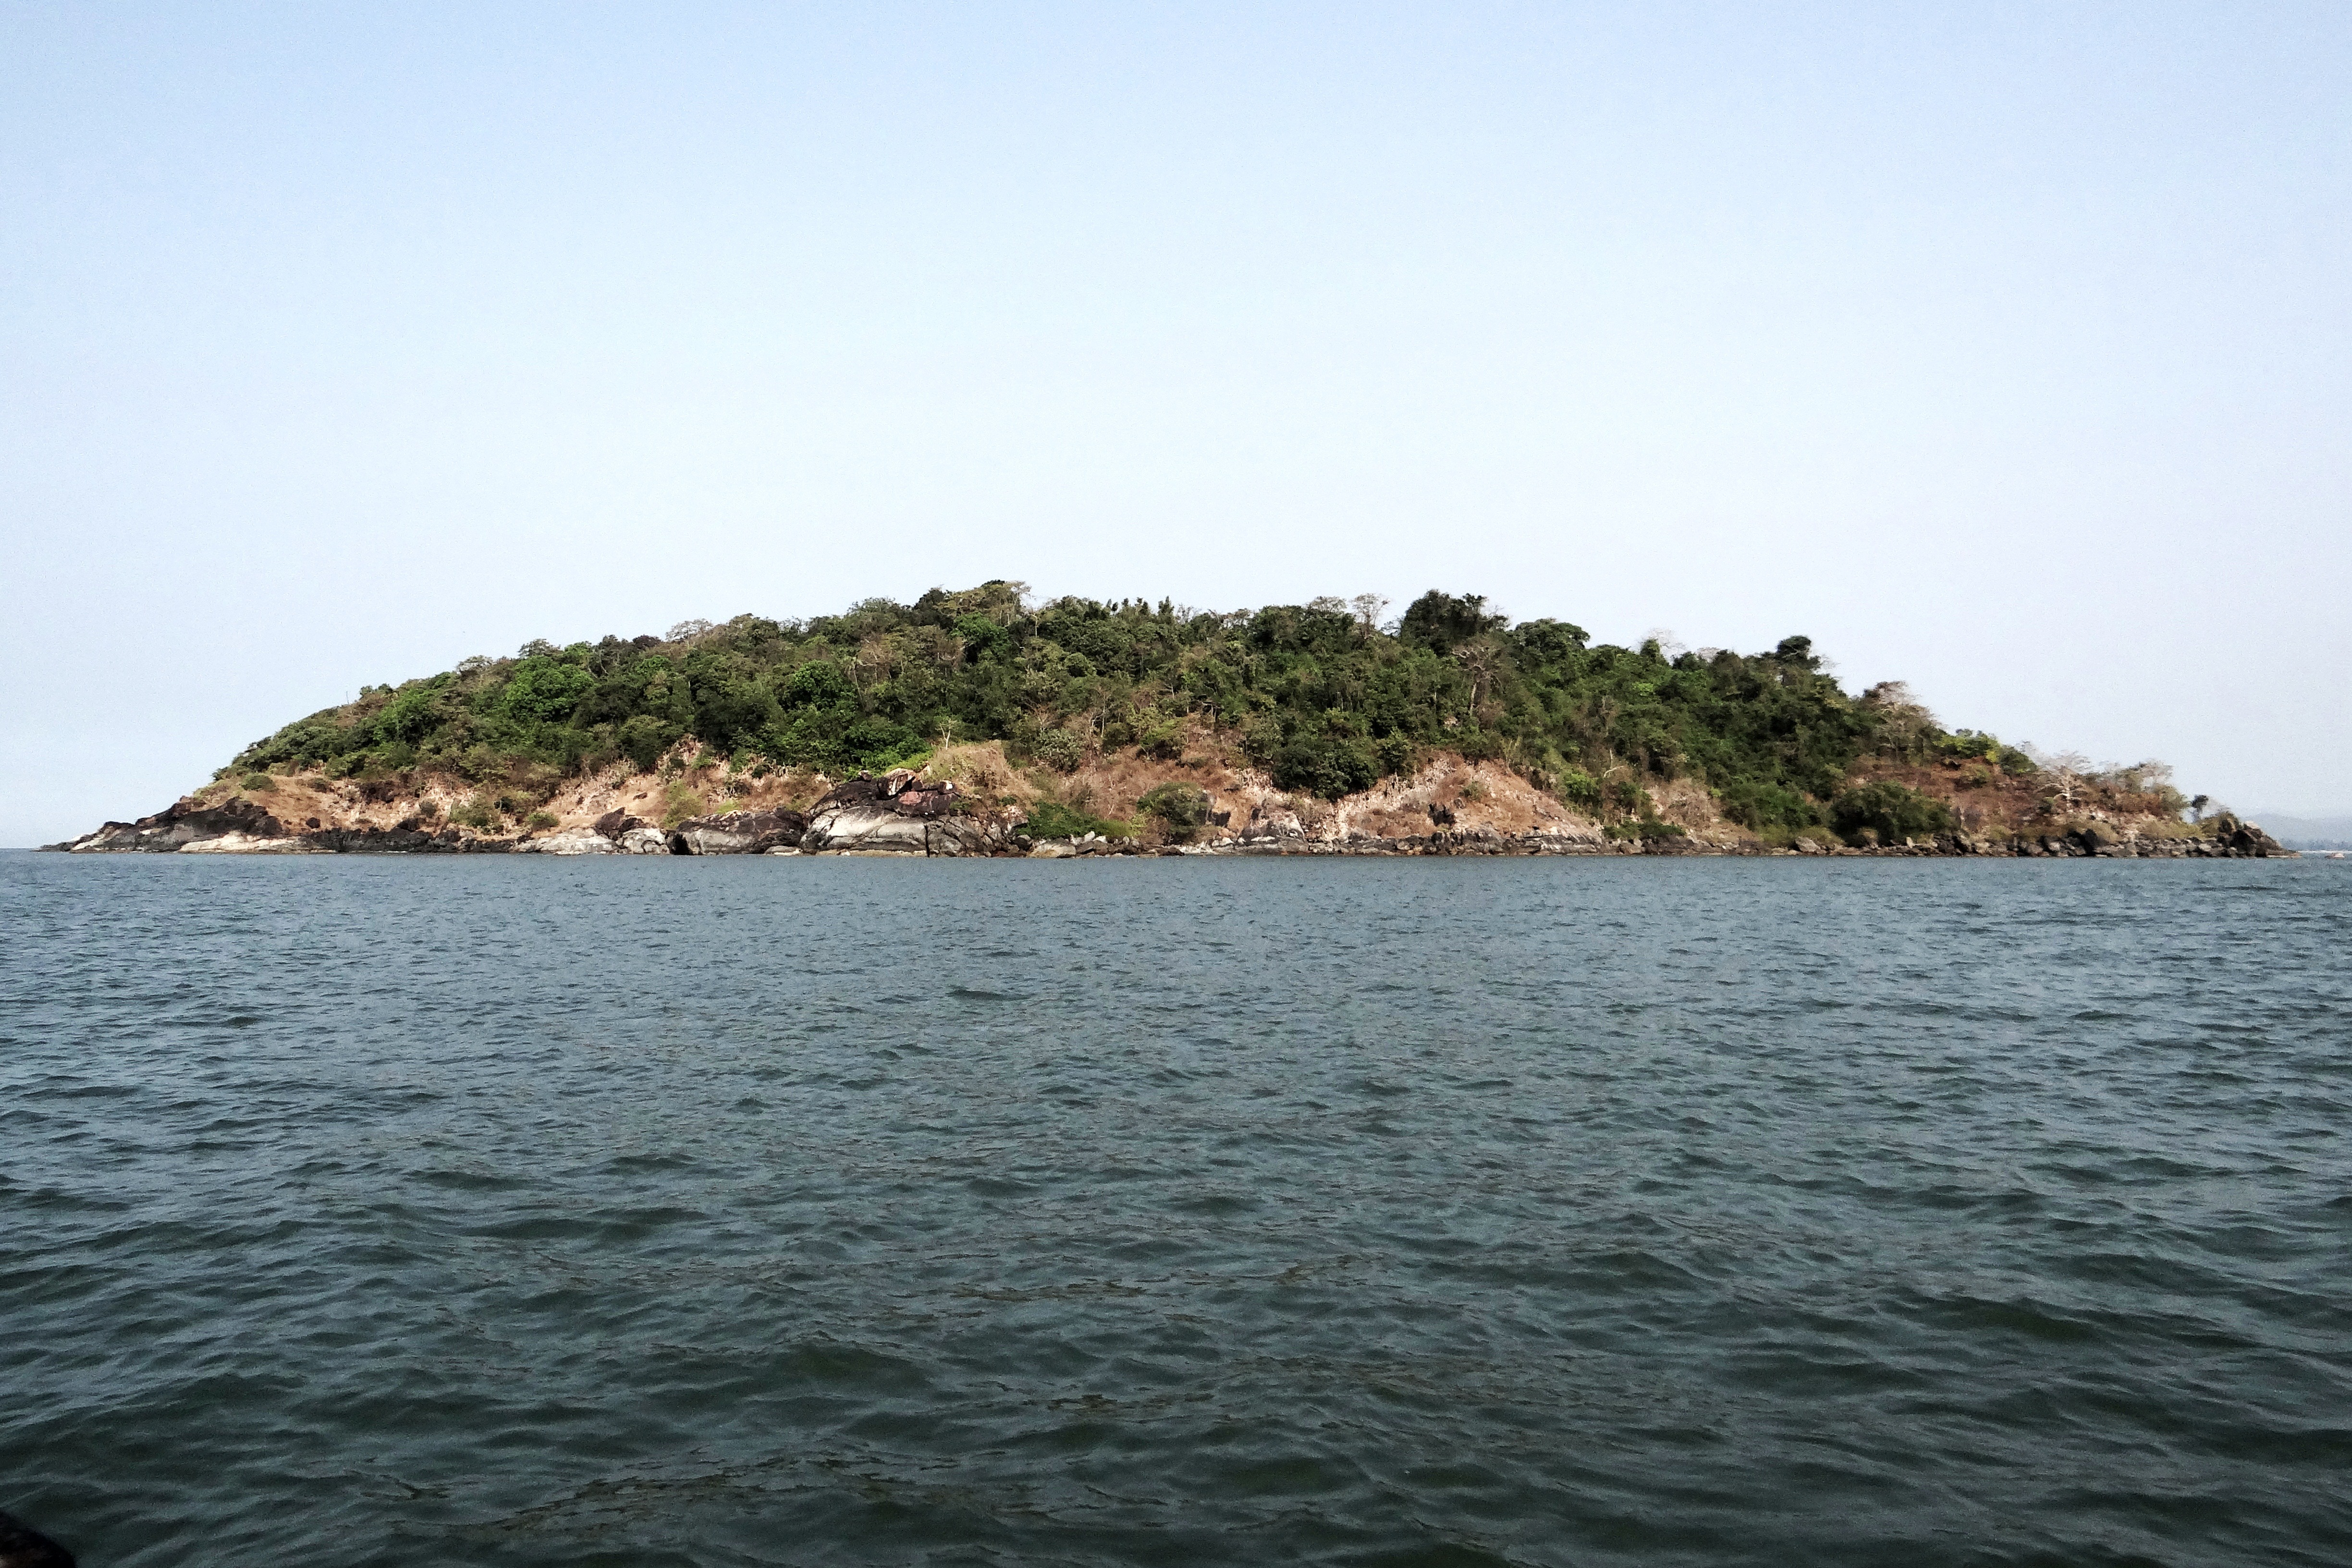
beach, sea, coast, ocean, horizon, shore, cliff, cove, inlet, vehicle, small, bay, island, rocky, terrain, body of water, boating, vegetation, archipelago, india, cape, mound, islet, landform, uninhabited, arabian sea, kurumgad